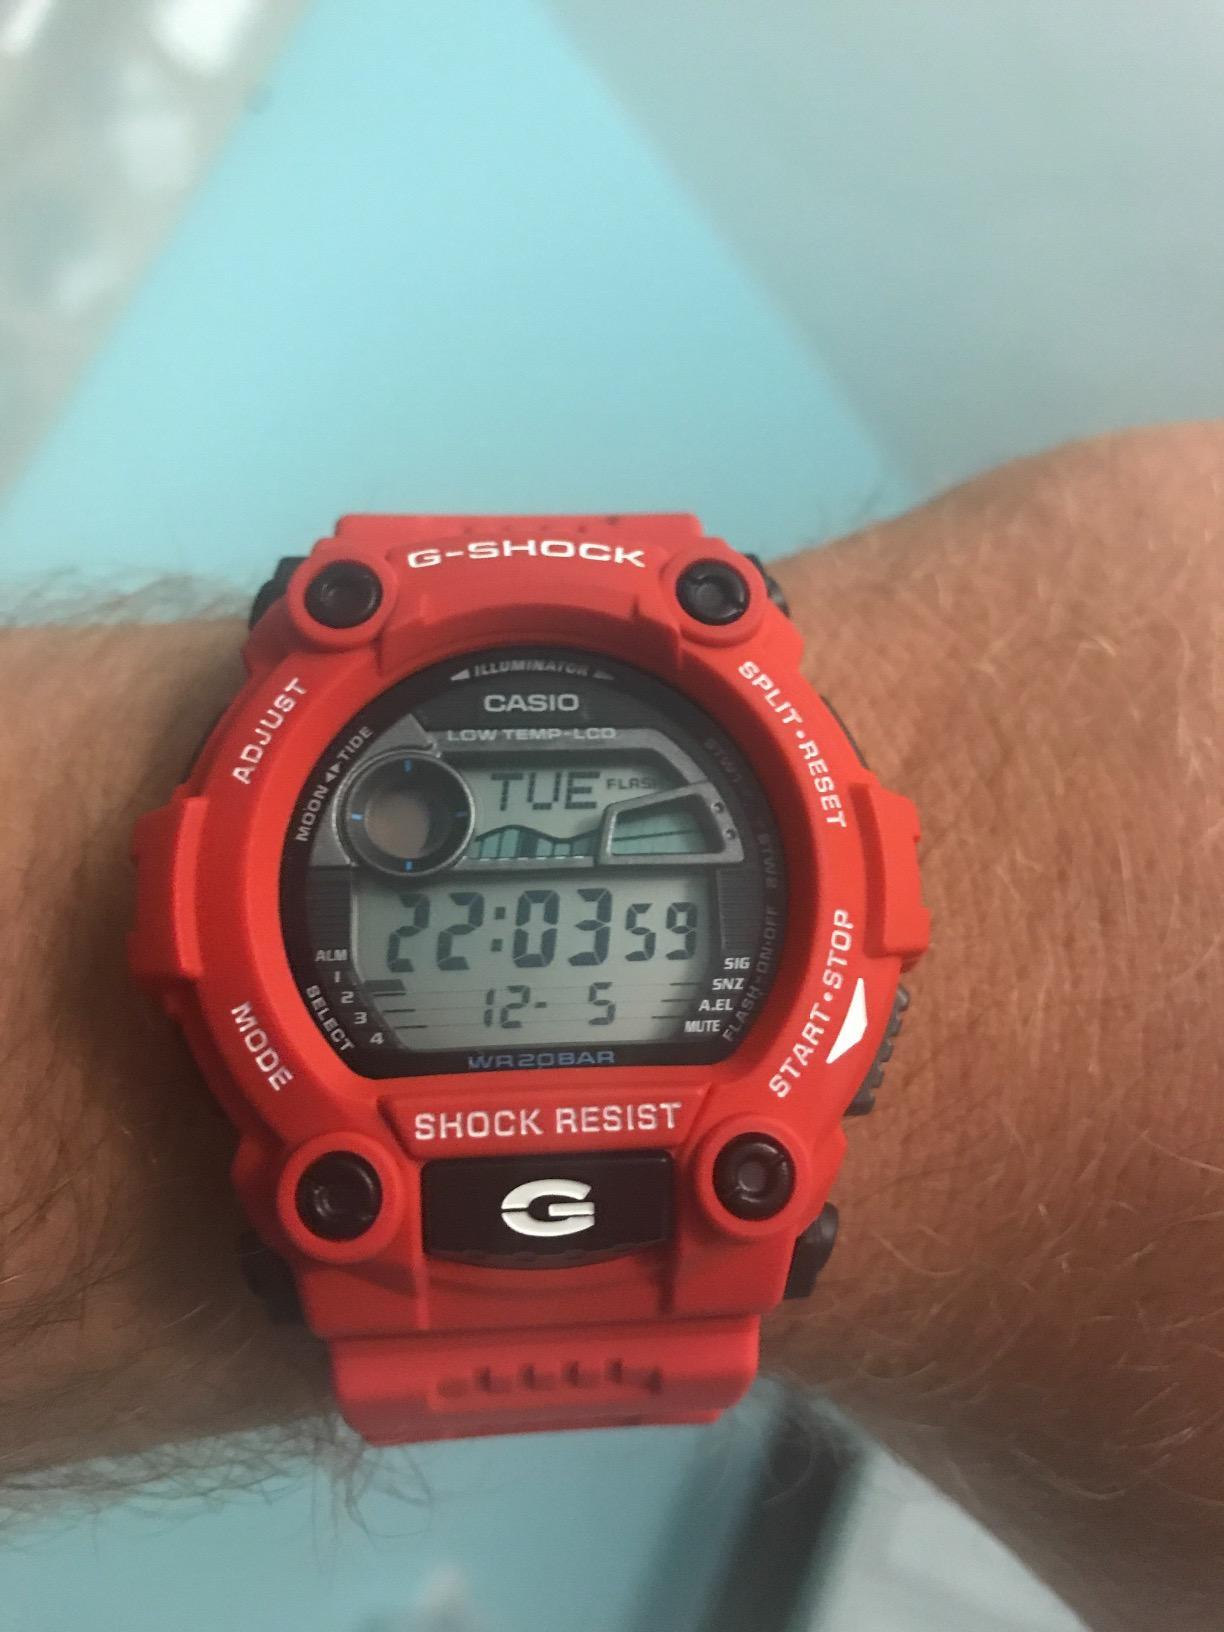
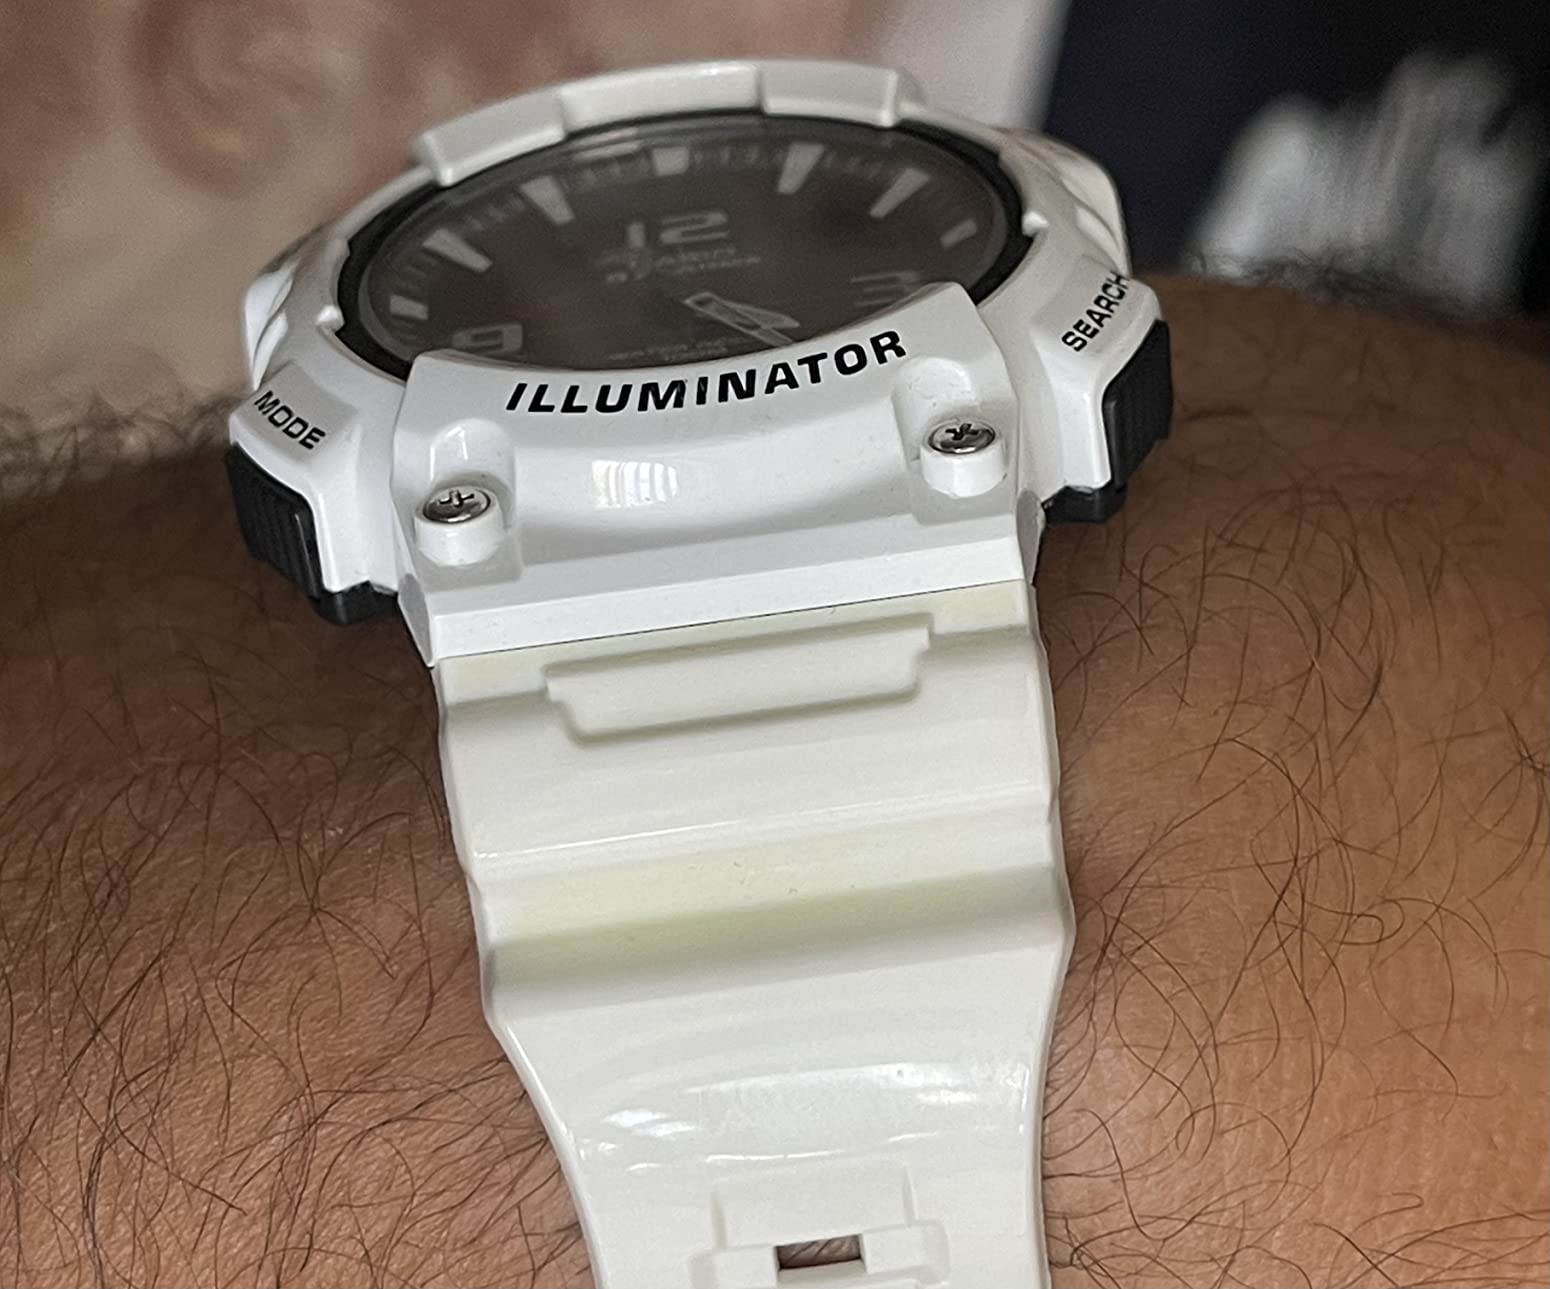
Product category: accessories_watch
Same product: no